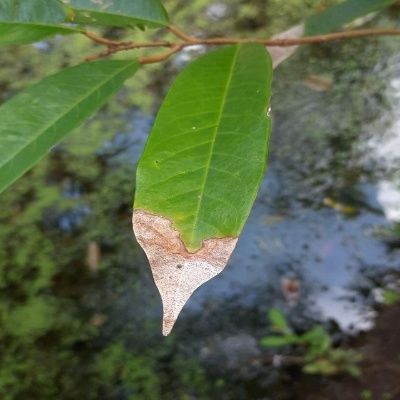
Label: Leaf_Blight